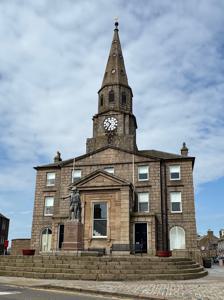
Building: Peterhead Town House
Country: Unknown
Year built: 1788
Municipal building in Peterhead, Scotland Peterhead Town House The building in 2024 Location Broad Street , Peterhead Coordinates 57°30′18″N 1°46′40″W / 57.5049°N 1.7779°W / 57.5049; -1.7779 Built 1788 Architect John Baxter Architectural style(s) Neoclassical style Listed Building – Category B Official name Town House, Broad Street, Peterhead Designated 16 April 1971 Reference no. LB39674 Shown in Aberdeenshire Peterhead Town House is a municipal structure in Broad Street , Peterhead , Aberdeenshire , Scotland. The building, which was the headquarters of Peterhead Burgh Council, is a Category B listed building . History The rear of the building, viewed from Tolbooth Wynd The first municipal building in Peterhead was a tolbooth on the corner of Longate and Brook Lane: it was erected on land gifted by George Keith, 5th Earl Marischal , and was completed in around 1600. The building served as a hospital during the great plague of 1645 and was burnt down shortly afterwards. A second tolbooth was built on the south side of Tolbooth Wynd at the instigation of William Keith, 7th Earl Marischal , after he had been released from captivity in the Tower of London , and was completed in around 1665. It featured a belfry which incorporated a bell cast by Robert Maxwell of the Edinburgh Bell Foundry in 1725. The current town house was commissioned by a local charity, the Community of Feuars of the Town of Peterhead; it was designed by John Baxter the younger in the neoclassical style , built in ashlar stone and completed in 1788. The design involved a symmetrical main frontage with five bays facing down Broad Street ; the central section of three bays, which slightly projected forward and was pedimented , originally featured an external staircase to the first floor; there was a tower above with a square shaped base, followed by a clock, a belfry and then a spire . The clock was designed and manufactured by a local clock-maker, James Argo, while the bell was made by Thomas Mears at the Whitechapel Bell Foundry . Internally, the principal rooms were the council chamber and the courtroom, both on the top floor; markets were held on the ground floor while the two rooms on the first floor was used by the local school. A two-storey extension along Marischal Street, which accommodated the local market and a lock-up for pretty prisoners, was completed in 1832. A horse-drawn fire engine was installed on the ground floor at the north end of the town house in March 1861. A statue , which commemorated the life of Field Marshal James Keith , who had been killed in the service of Frederick the Great of Prussia at the Battle of Hochkirch on 14 October 1758 during the Third Silesian War , was unveiled outside the town house on 23 August 1868: it was a gift to the town from King William I of Prussia. A two-storey pedimented porch, which was designed and built by William Stuart with the intention of enclosing the external staircase, was added to the front of the building in 1881, replacing the original steps. Its arcade was also filled in. The building continued to serve as the offices and meeting place of Peterhead Burgh Council, but ceased to be the local seat of government after the council moved to Arbuthnot House at the opposite end of Broad Street shortly after the Second World War . The upper floors of the building subsequently enjoyed limited use but the ground floor was let to the local offices of Citizens Advice . After an inspection in March 2019 revealed that the condition of the building was deteriorating,  it was added to the Buildings at Risk Register for Scotland . In January 2020, following the award of a grant from Aberdeenshire Council , a team of consultants were appointed to explore options for bringing the building fully back into use. Renovations were completed, in October 2021, by Maskame and Tait. All work was carried out by local companies, sub-contractors and suppliers. In popular culture A 19th-century photograph of Broad Street, taken from the Town House by George Washington Wilson , is in the portrait gallery of the National Galleries of Scotland . See also List of listed buildings in Peterhead, Aberdeenshire References